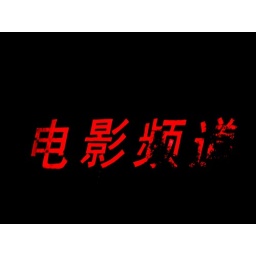
a sign above a building here